List of awards and nominations received by Aaliyah

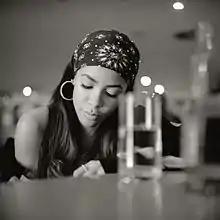
Aaliyah in 2000

Aaliyah Dana Haughton, (January 16, 1979 – August 25, 2001) was an American singer and actress. She is widely recognized for her contributions to music and received credit for helping redefine contemporary R&B, pop, and hip-hop in the 1990s, thus earning the Honorific nicknames of "Princess of R&B" and "Queen of Urban Pop".